Solos (film)

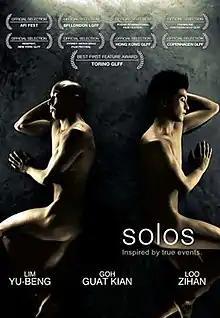
Film poster

Solos is a 2007 Singaporean drama film directed by Kan Lume and Loo Zihan, written by Loo, and starring Lim Yu-Beng, Loo, and Goh Guat Kian. It is based on a short film by Kan and Loo. The film features no dialogue and recounts the relationships between a boy (Loo), his mother (Goh), and his older lover (Lim). It premiered at the Busan International Film Festival after being pulled from the Singapore International Film Festival when the Singaporean government demanded cuts.